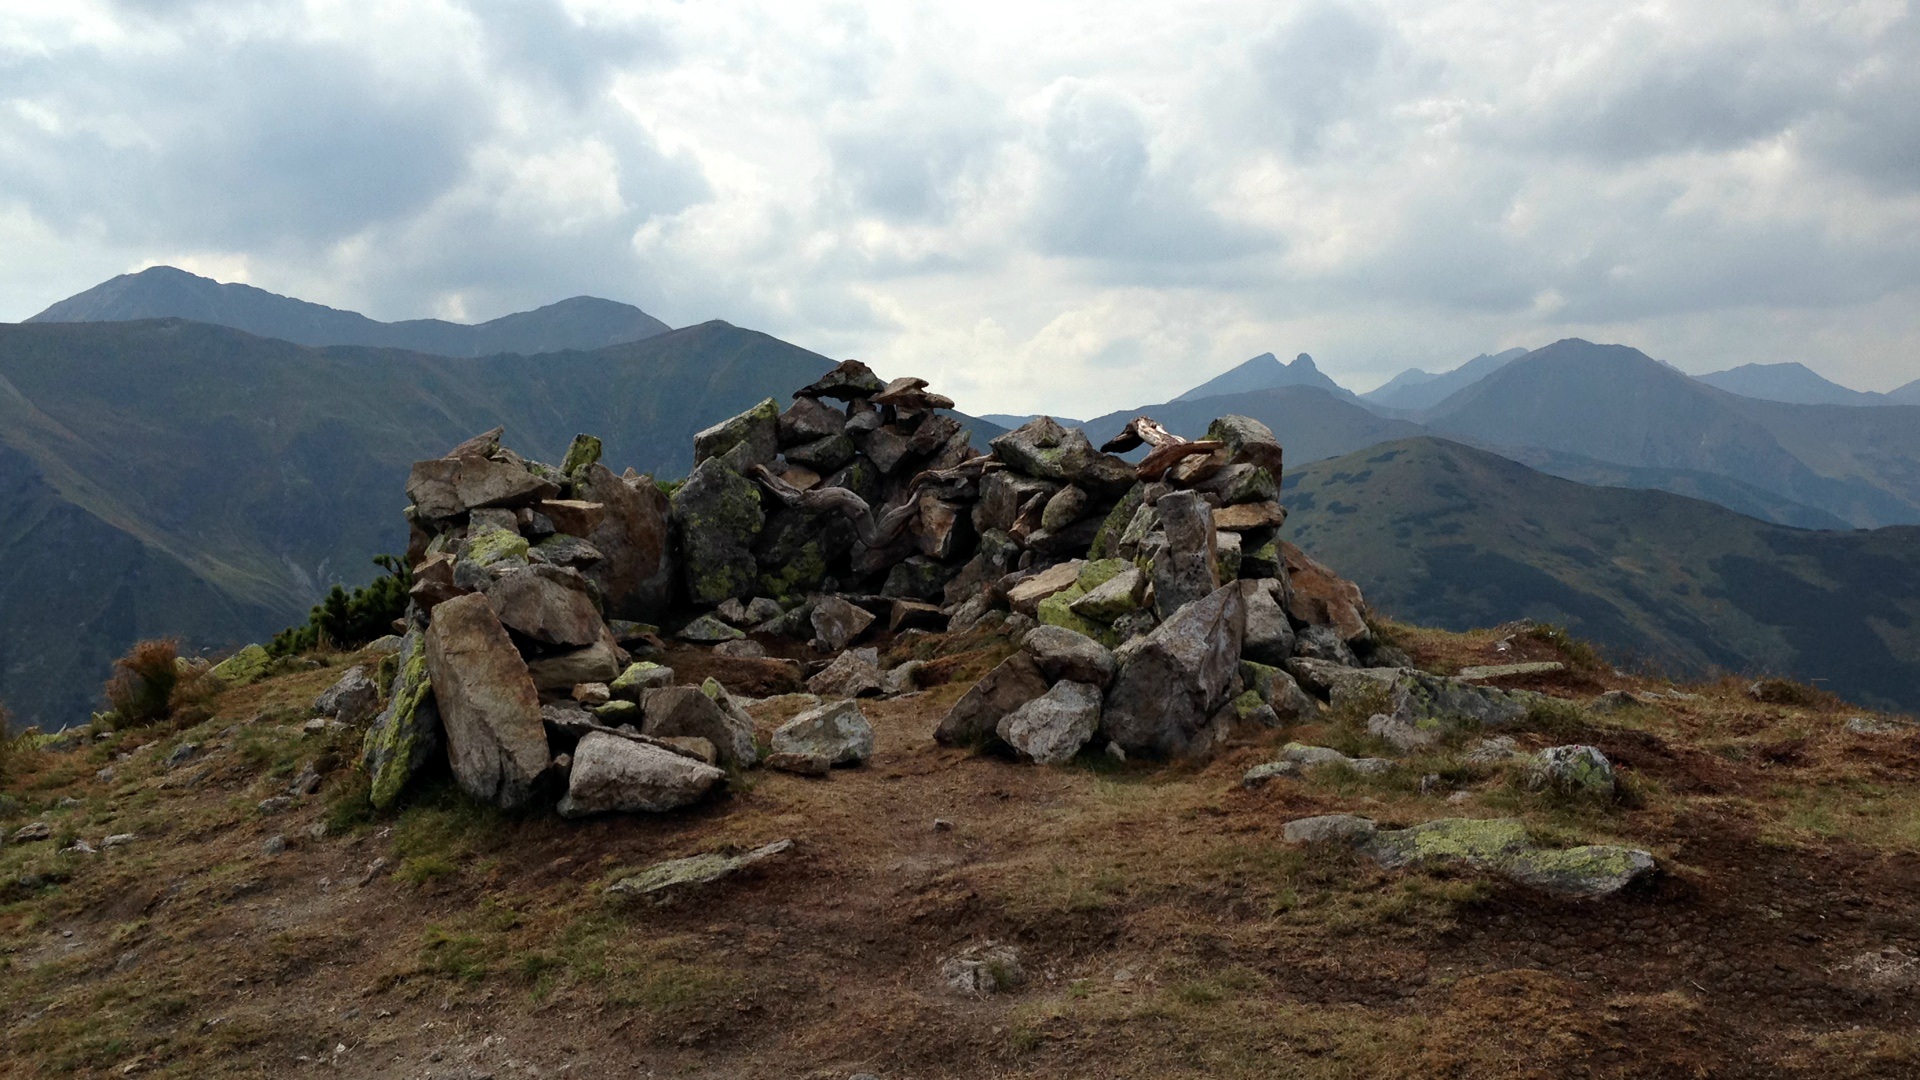
landscape, nature, rock, wilderness, walking, mountain, trail, hill, adventure, valley, mountain range, tourism, terrain, ridge, summit, geology, mountains, alps, poland, plateau, fell, tatry, the stones, hiking trail, landform, mountain pass, geographical feature, mountainous landforms